Independence Bowl

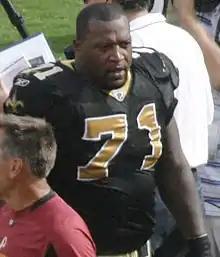
1998 defensive MVP Kendrick Clancy

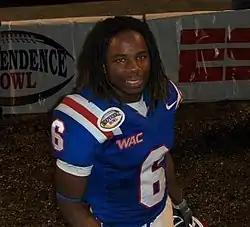
2008 offensive MVP Phillip Livas

The bowl names both an offensive and defensive player of the game; on several occasions, the award has been shared.